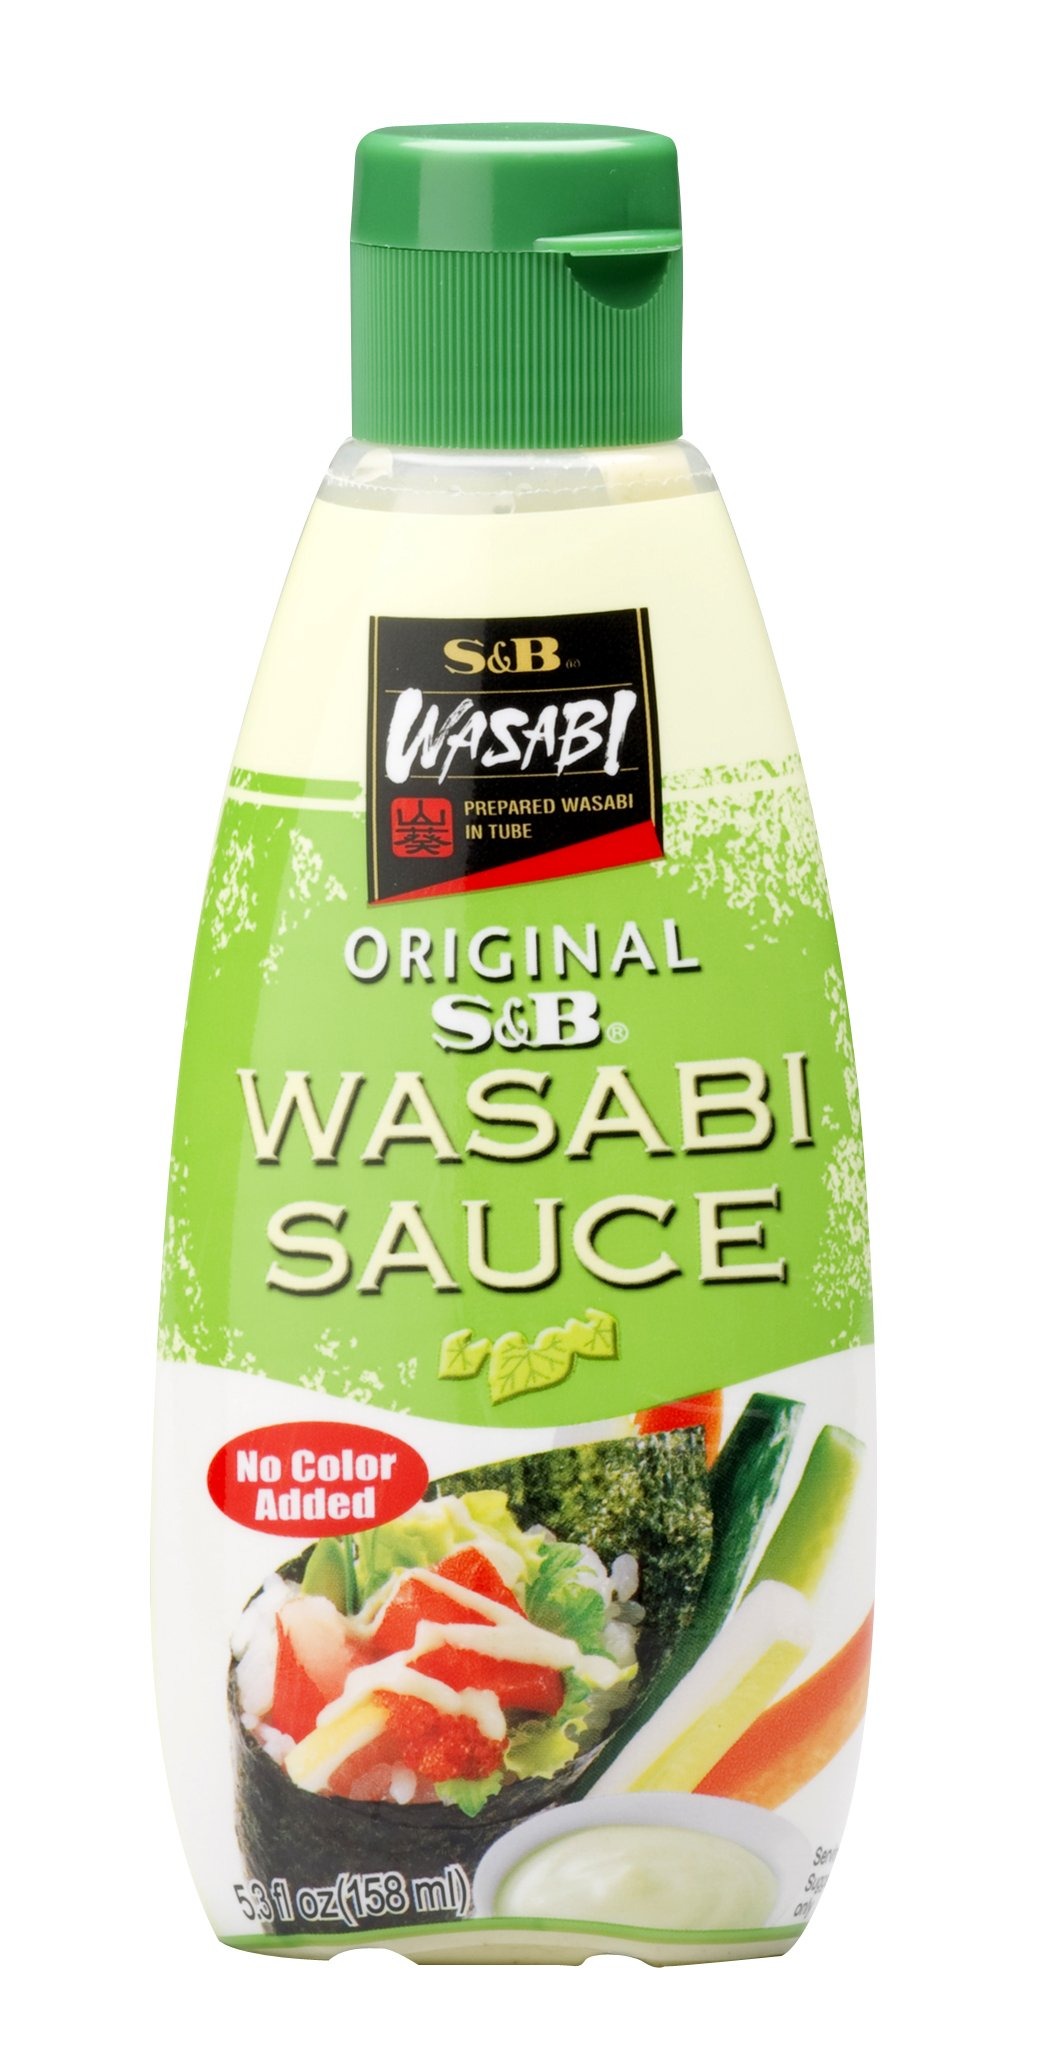
Item Name: S&B Wasabi Sauce, 5.3-Ounce (Pack of 6)
Bullet Point 1: Pack of six, 5.3-ounce (total of 31.8 ounce)
Bullet Point 2: Fresh wasabi flavor without the overwhelming pinch to the nose
Bullet Point 3: Great for sushi, sashimi, meats, fish, and vegetables
Bullet Point 4: Squeeze bottle of unique flavors to enhance any food
Bullet Point 5: Made in Japan
Value: 31.8
Unit: Fl Oz

Price: 55.99